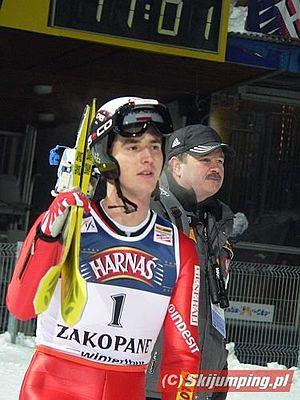
Tomisław Tajner est un sauteur à ski polonais.